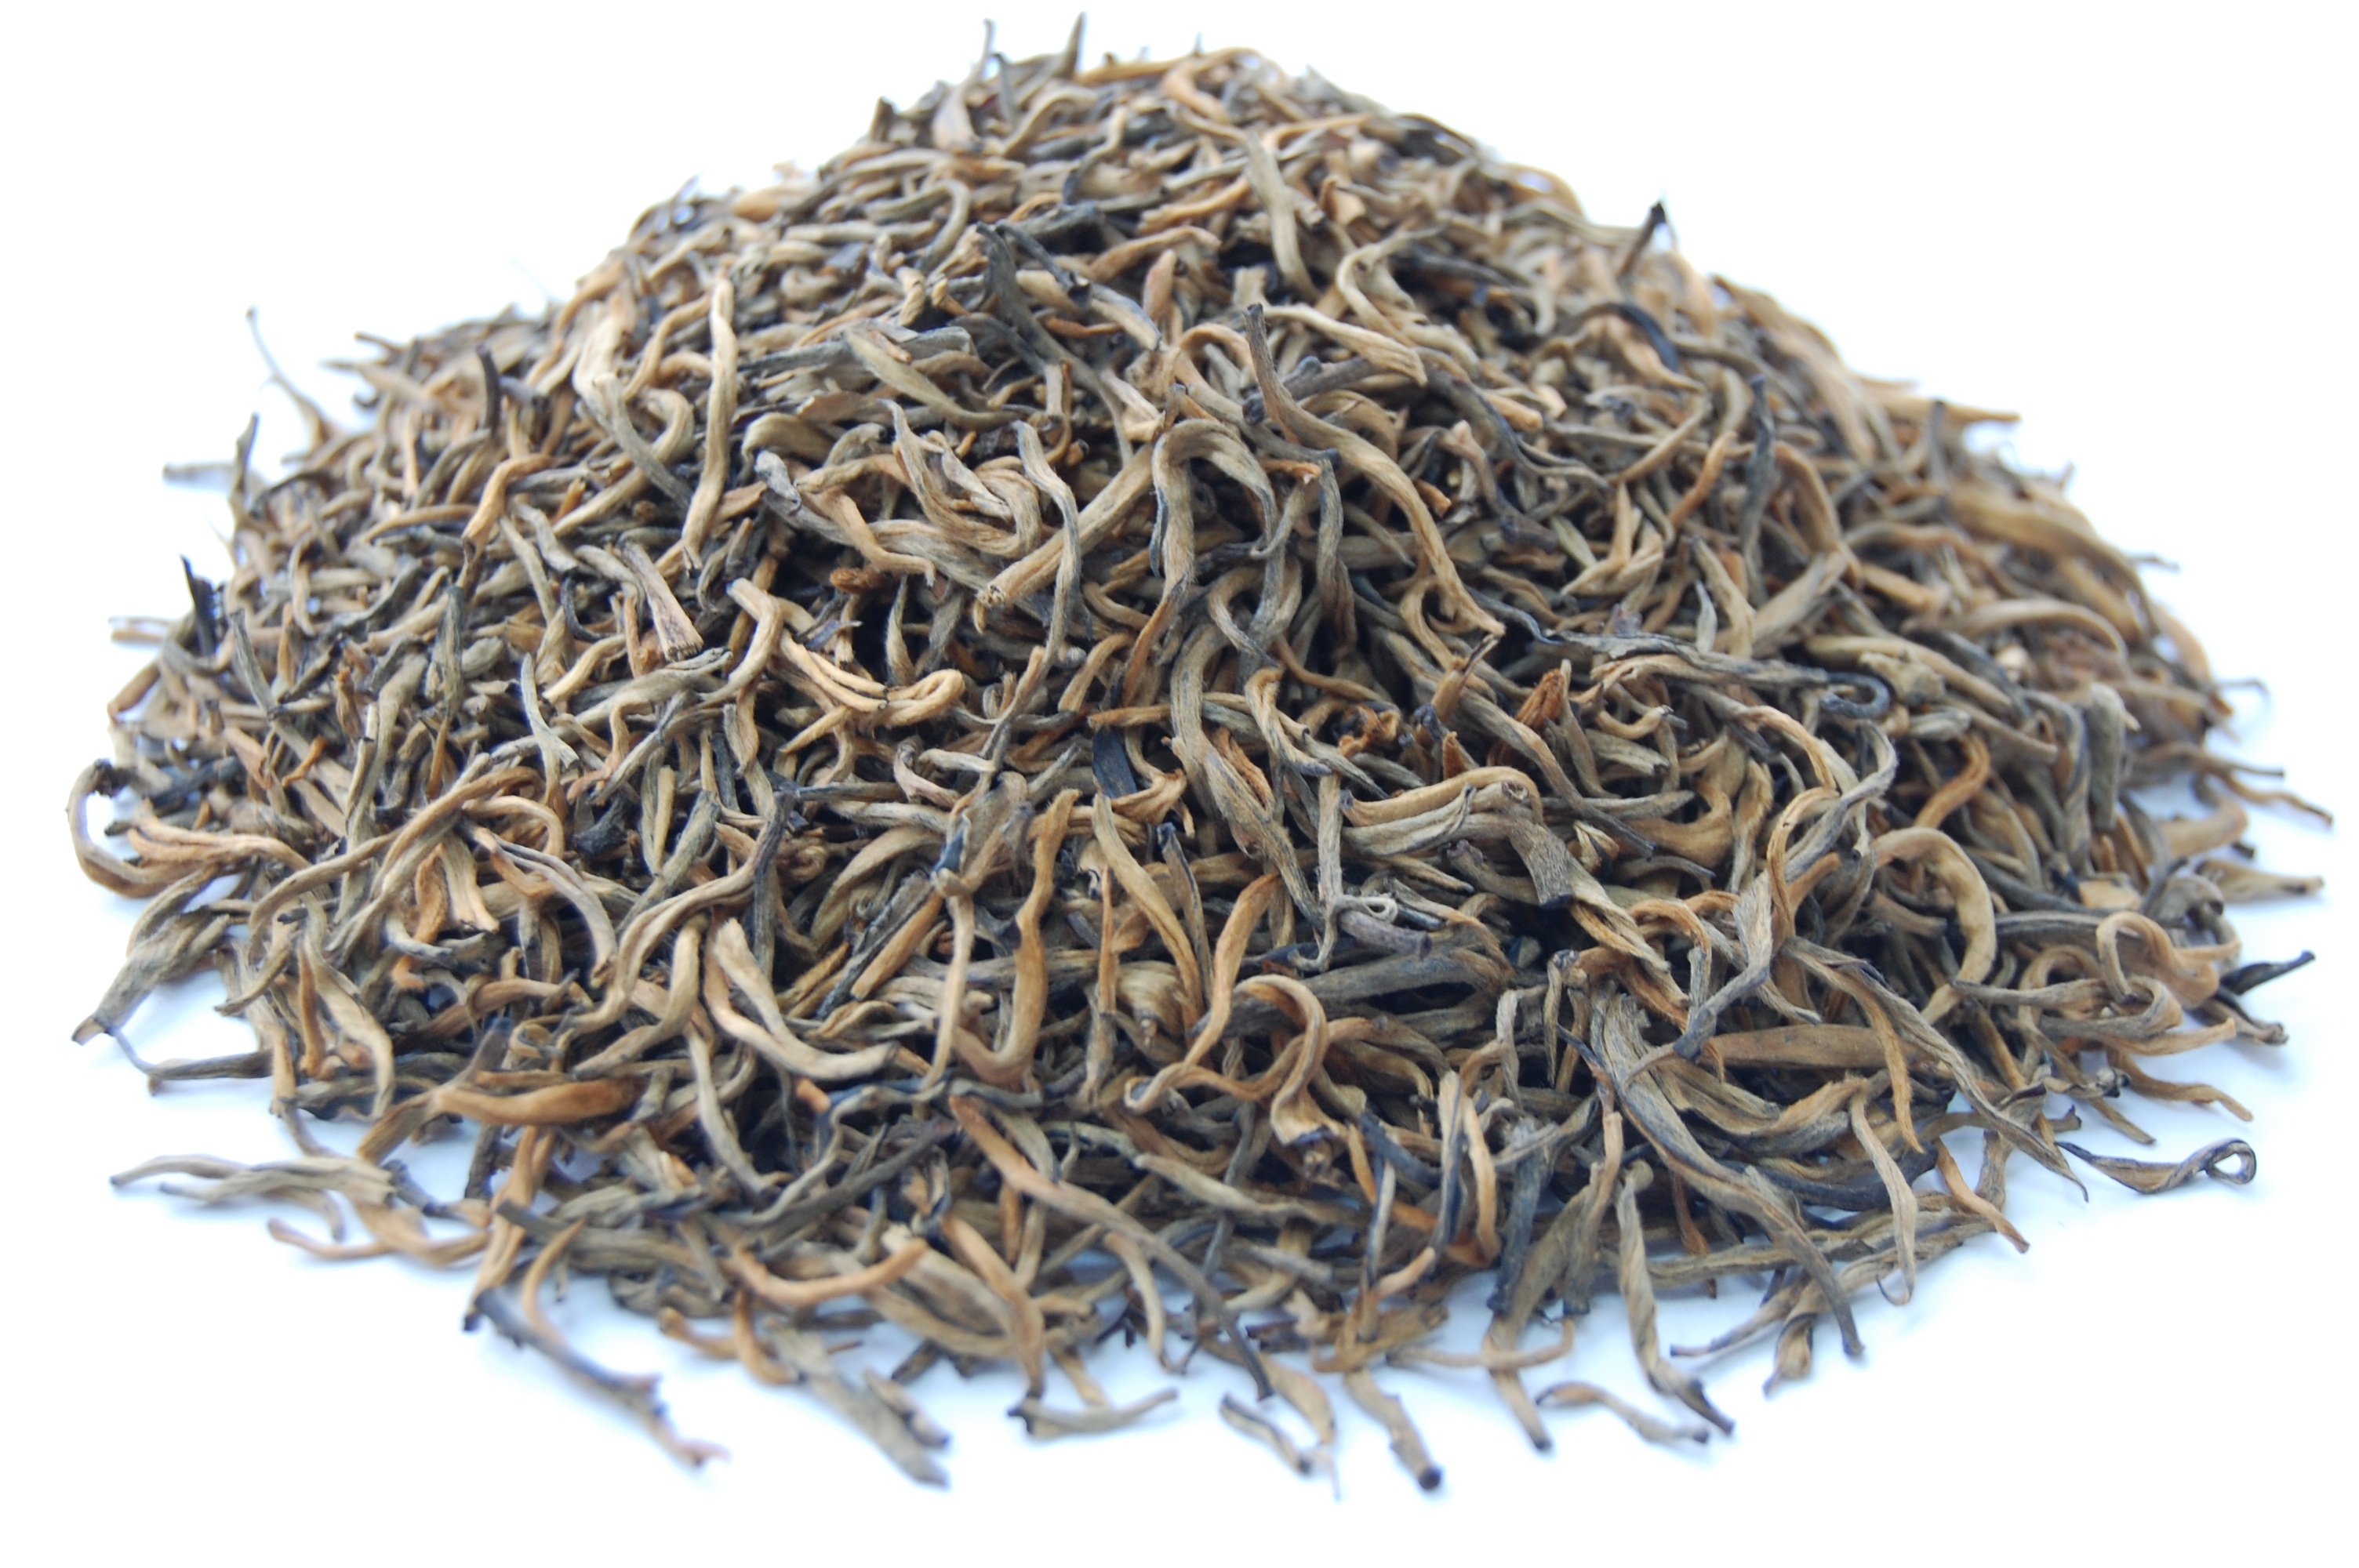
plant, tea, aroma, herb, drink, black tea, caraway, gyokuro, sencha, lapsang souchong, keemun, gunpowder tea, darjeeling tea, bancha, biluochun